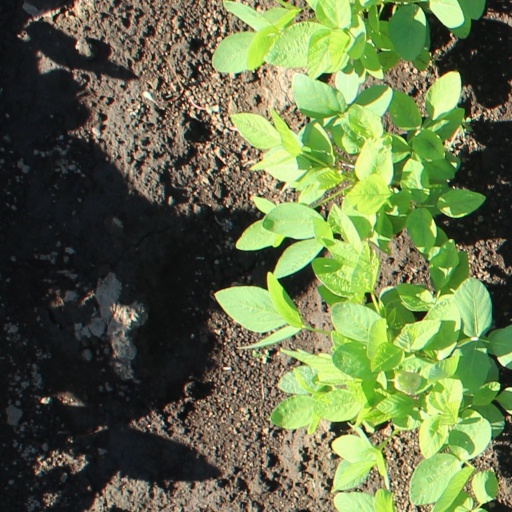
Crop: soybean